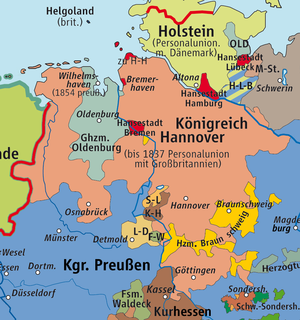
Kongeriget Hannover
Kongeriget Hannovers beliggenhed.
Kongeriget Hannovers geografiske placering
Kongeriget Hannover var et kongerige i Nordtyskland, der eksisterede fra 1814 til 1866. Det var beliggende i det område, som i dag er den tyske delstat Niedersachsen. Efter den tyske enhedskrig i 1866 annekteredes det af Preussen som en provins.